Galápagos fur seal

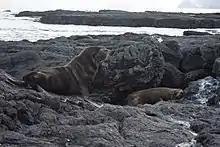
Galápagos fur seals found on rock ledges and crevices

The Galápagos fur seal is endemic to the Galapagos Islands in Ecuador, South America. It is present on nearly all the islands of the Galapagos. They are typically found close to the coastline where there are rock ledges and crevices that they can find shade in, in such a warm climate. It is classified as a non-migrant species. Females that are lactating do not travel long distances and tend to stay within the colony and only have moderately brief outings when they do venture out. However, recent research has documented the presence of Galápagos fur seals in Mexico and Guatemala.